Answer in natural language. Which point is closer to the camera taking this photo, point B  or point C? Choose between the following options: B or C
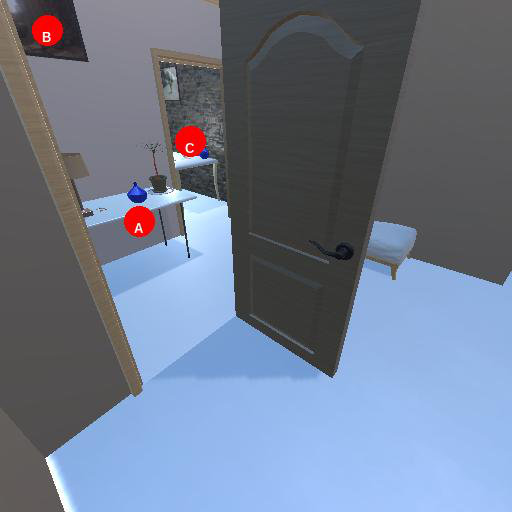
<answer>B</answer>